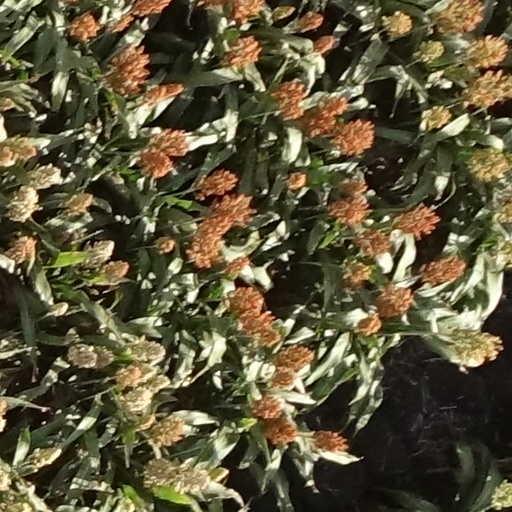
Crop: sorghum